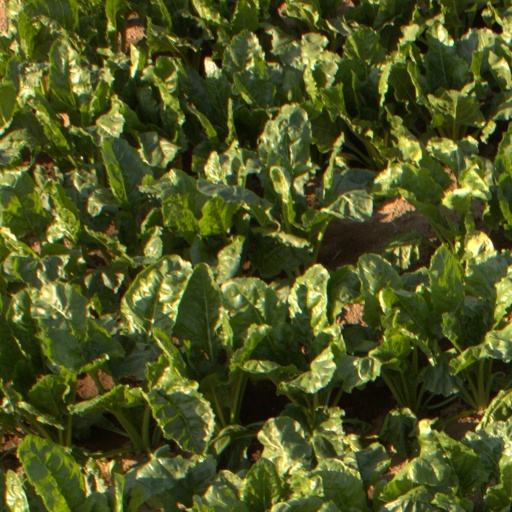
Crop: sugar beet